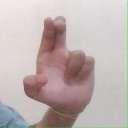
अक्षर: आ